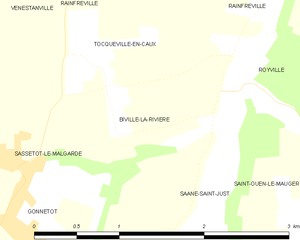
Carte des communes françaises Biville-la-Rivière
Biville-la-Rivière est une commune française située dans le département de la Seine-Maritime en région Normandie.